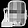
Label: Bag